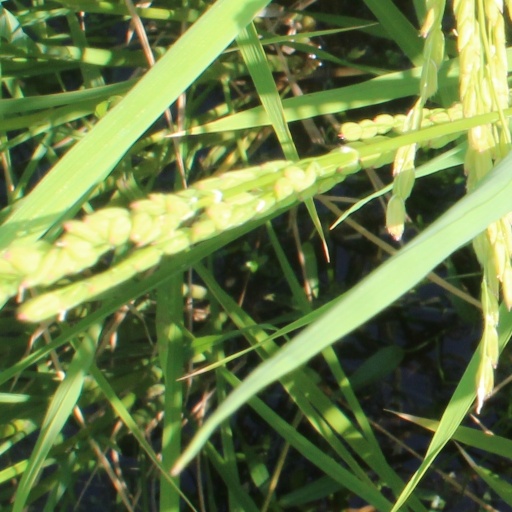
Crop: rice